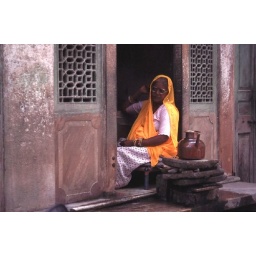
Selling water in front of her house